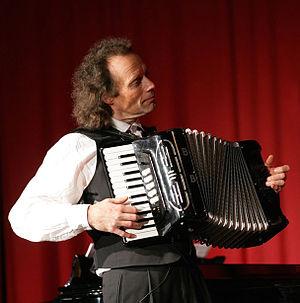
Bernhard Bentgens est un compositeur, chef d'orchestre, auteur-compositeur-interprète, chef de chœur et conférencier allemand.